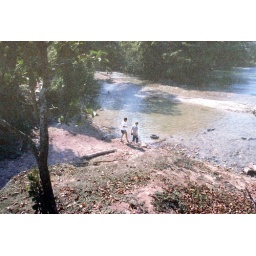
Megan and Kayla, down by the river (that the first swing bridge runs over)